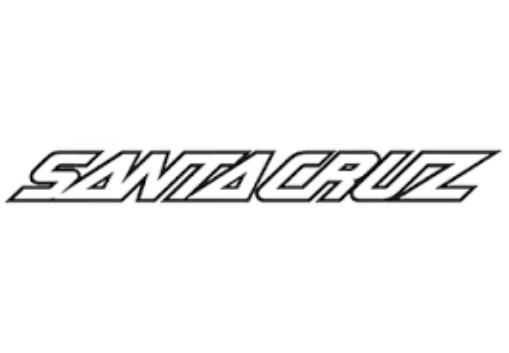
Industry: Sports